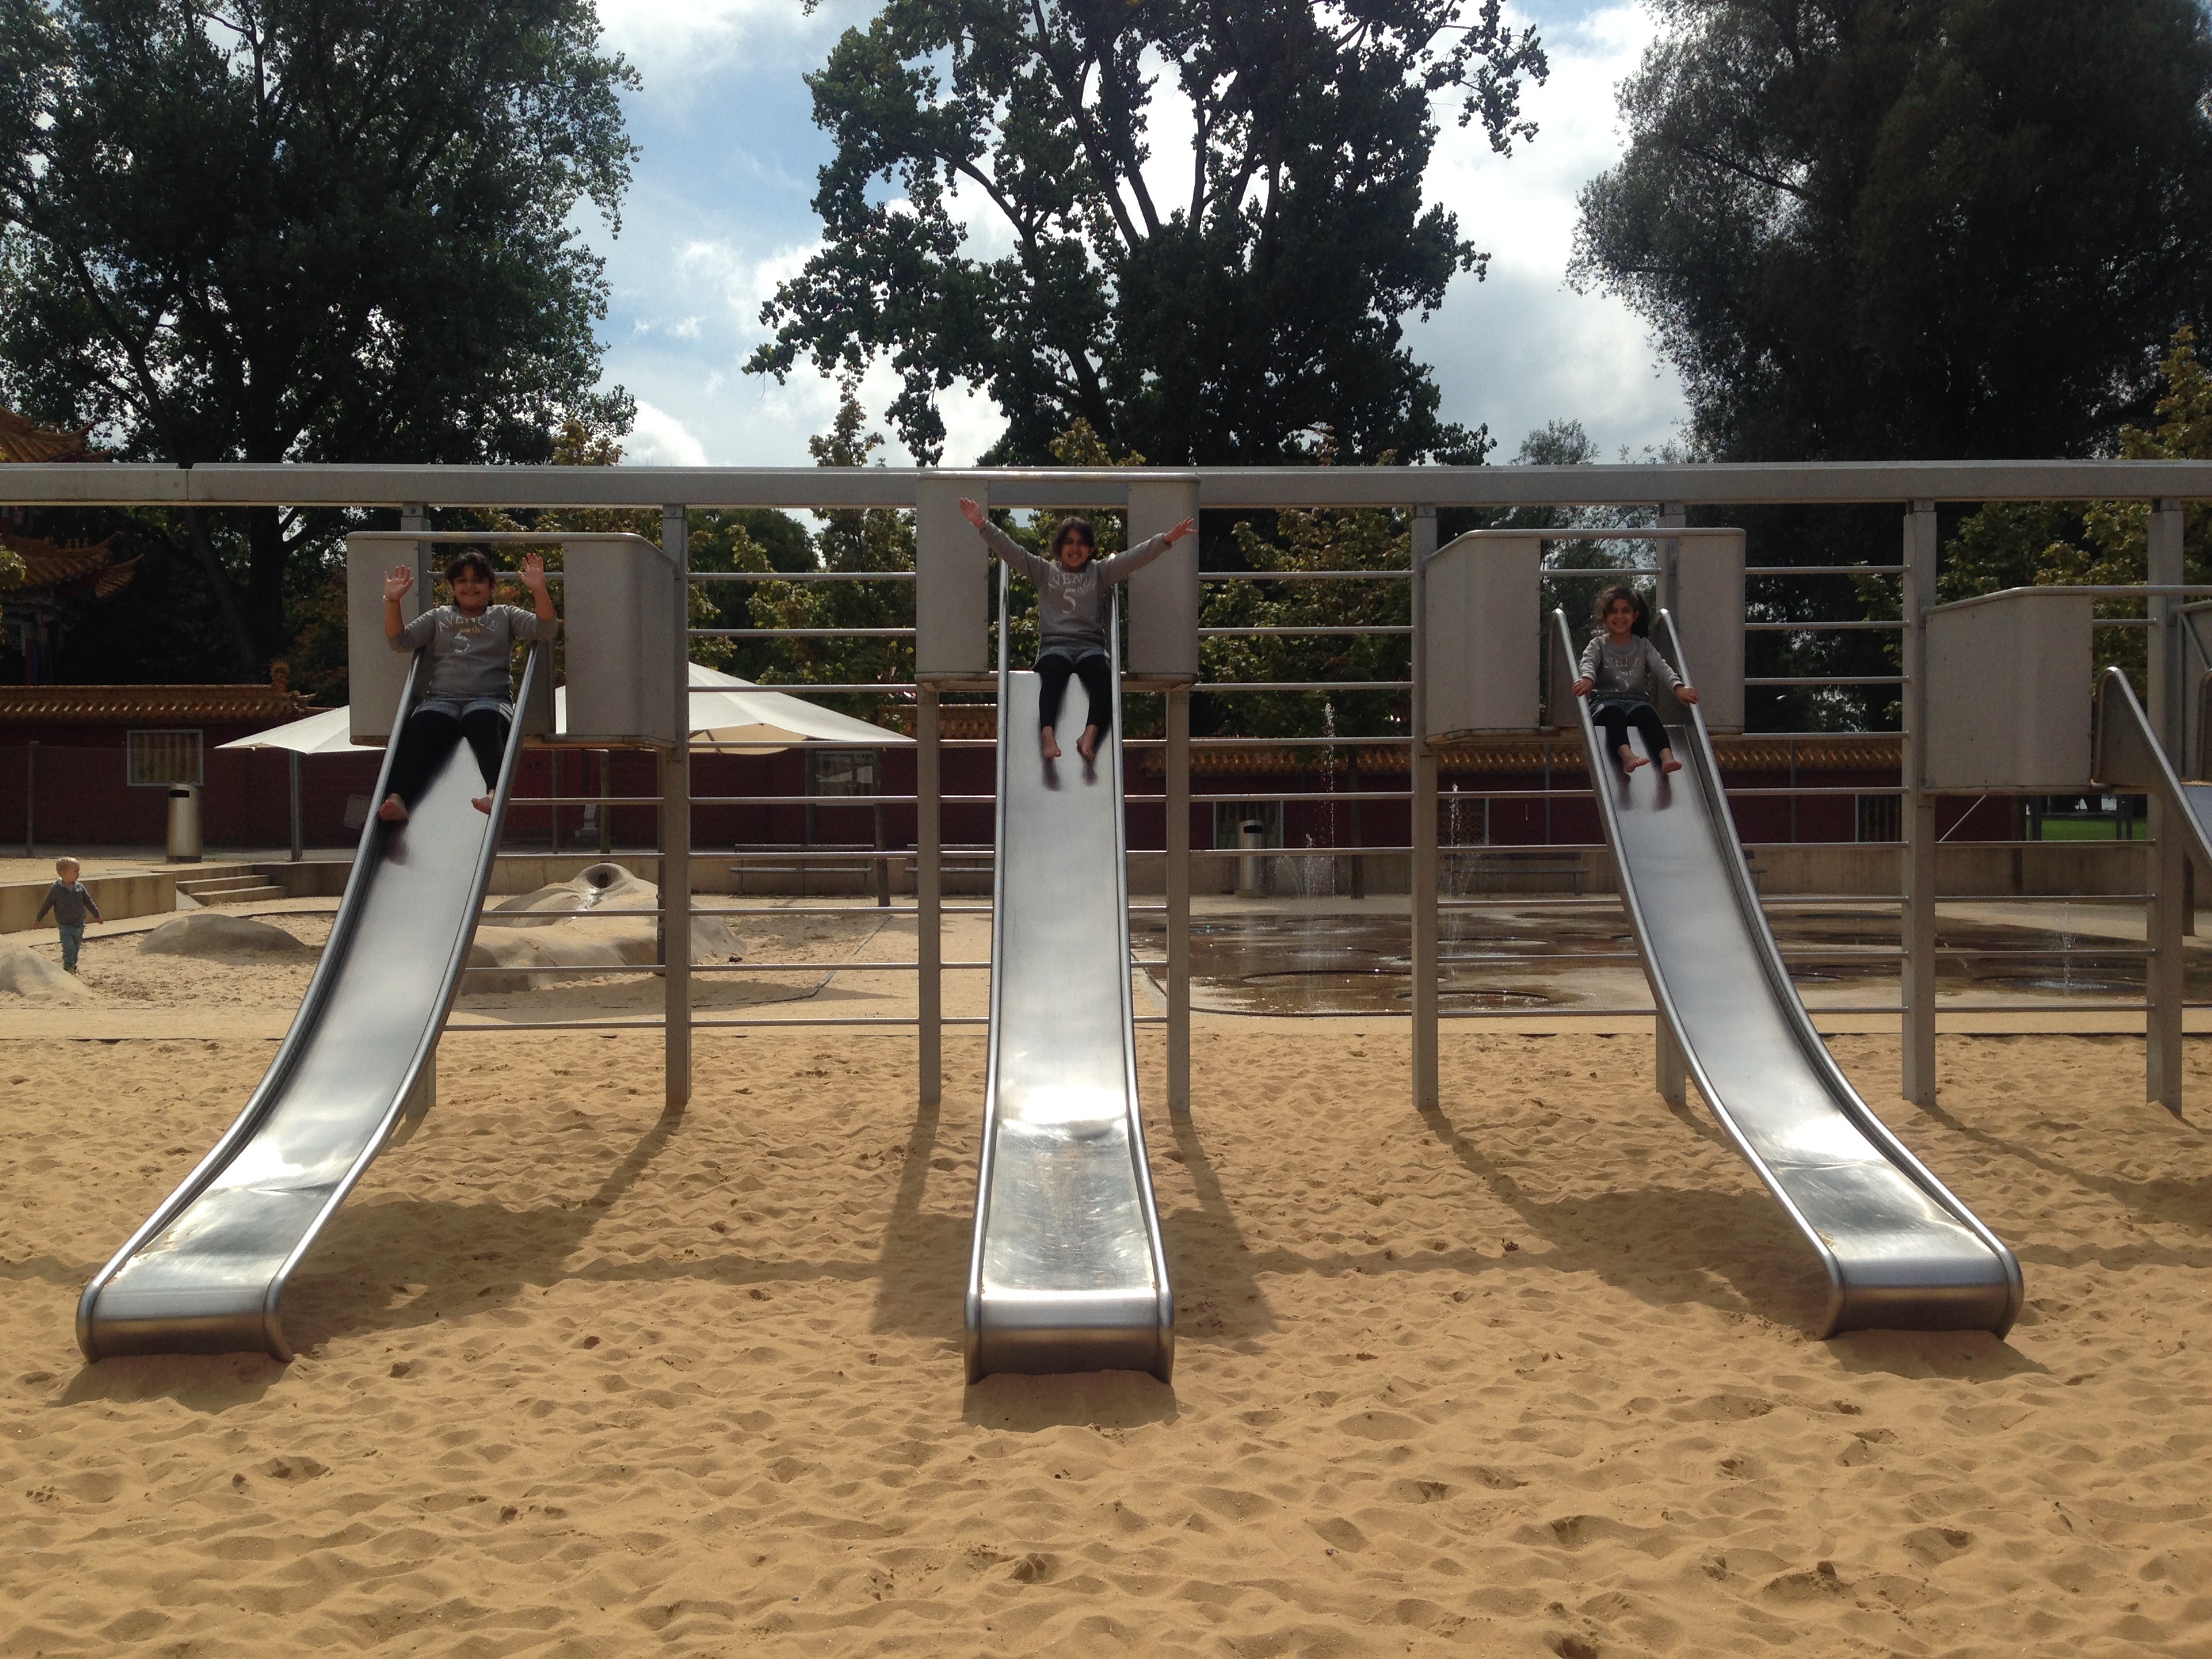
girl, play, city, recreation, child, childhood, public space, children, fun, playground, slide, children's playground, outdoor recreation, children's, human settlement, outdoor play equipment, playground slide, child slips